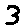
Label: 3